The Hollies discography

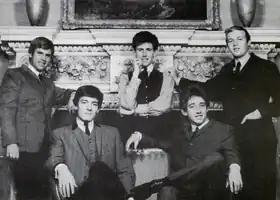
The Hollies

The discography of British rock and pop band the Hollies consists of 21 studio albums, 24 compilation albums, two tribute/covers albums, seven extended plays, and 67 singles.